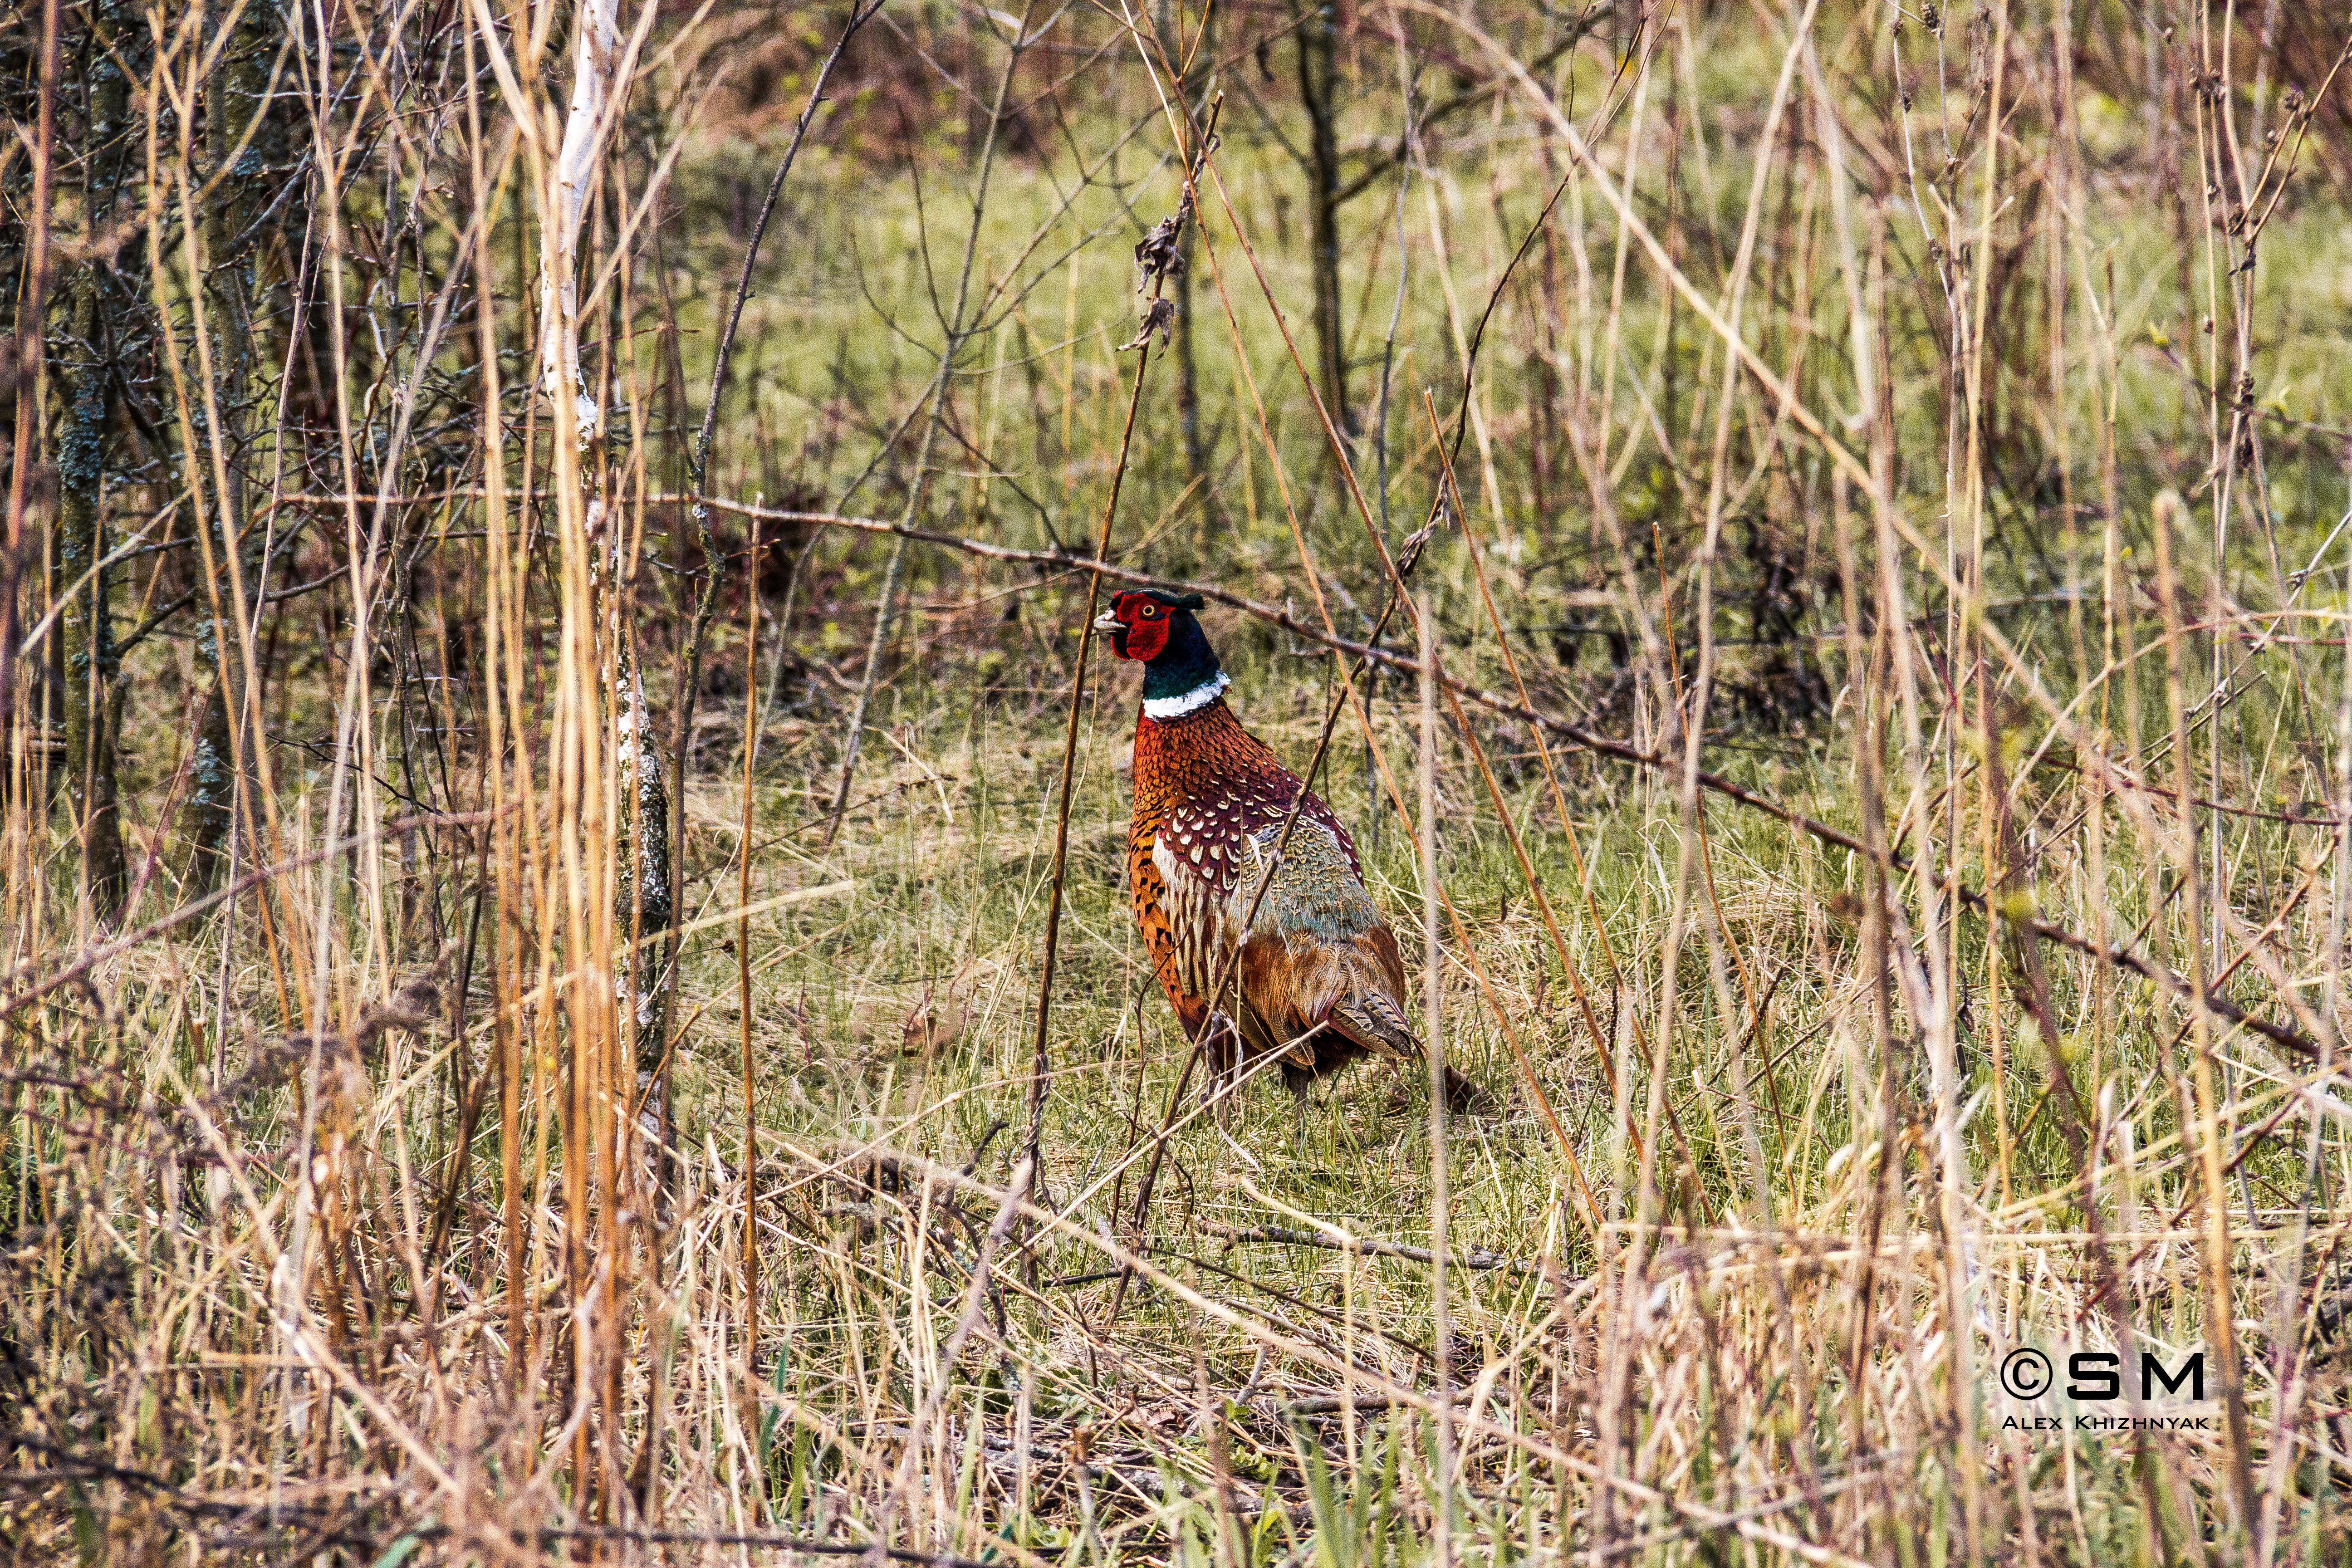
bird, grass, ecosystem, fauna, wildlife, pheasant, galliformes, shrubland, nature reserve, grass family, beak, plant community, ecoregion, prairie, grouse, phasianidae, ruffed grouse, partridge, forest, grassland, woodland, tail, tree